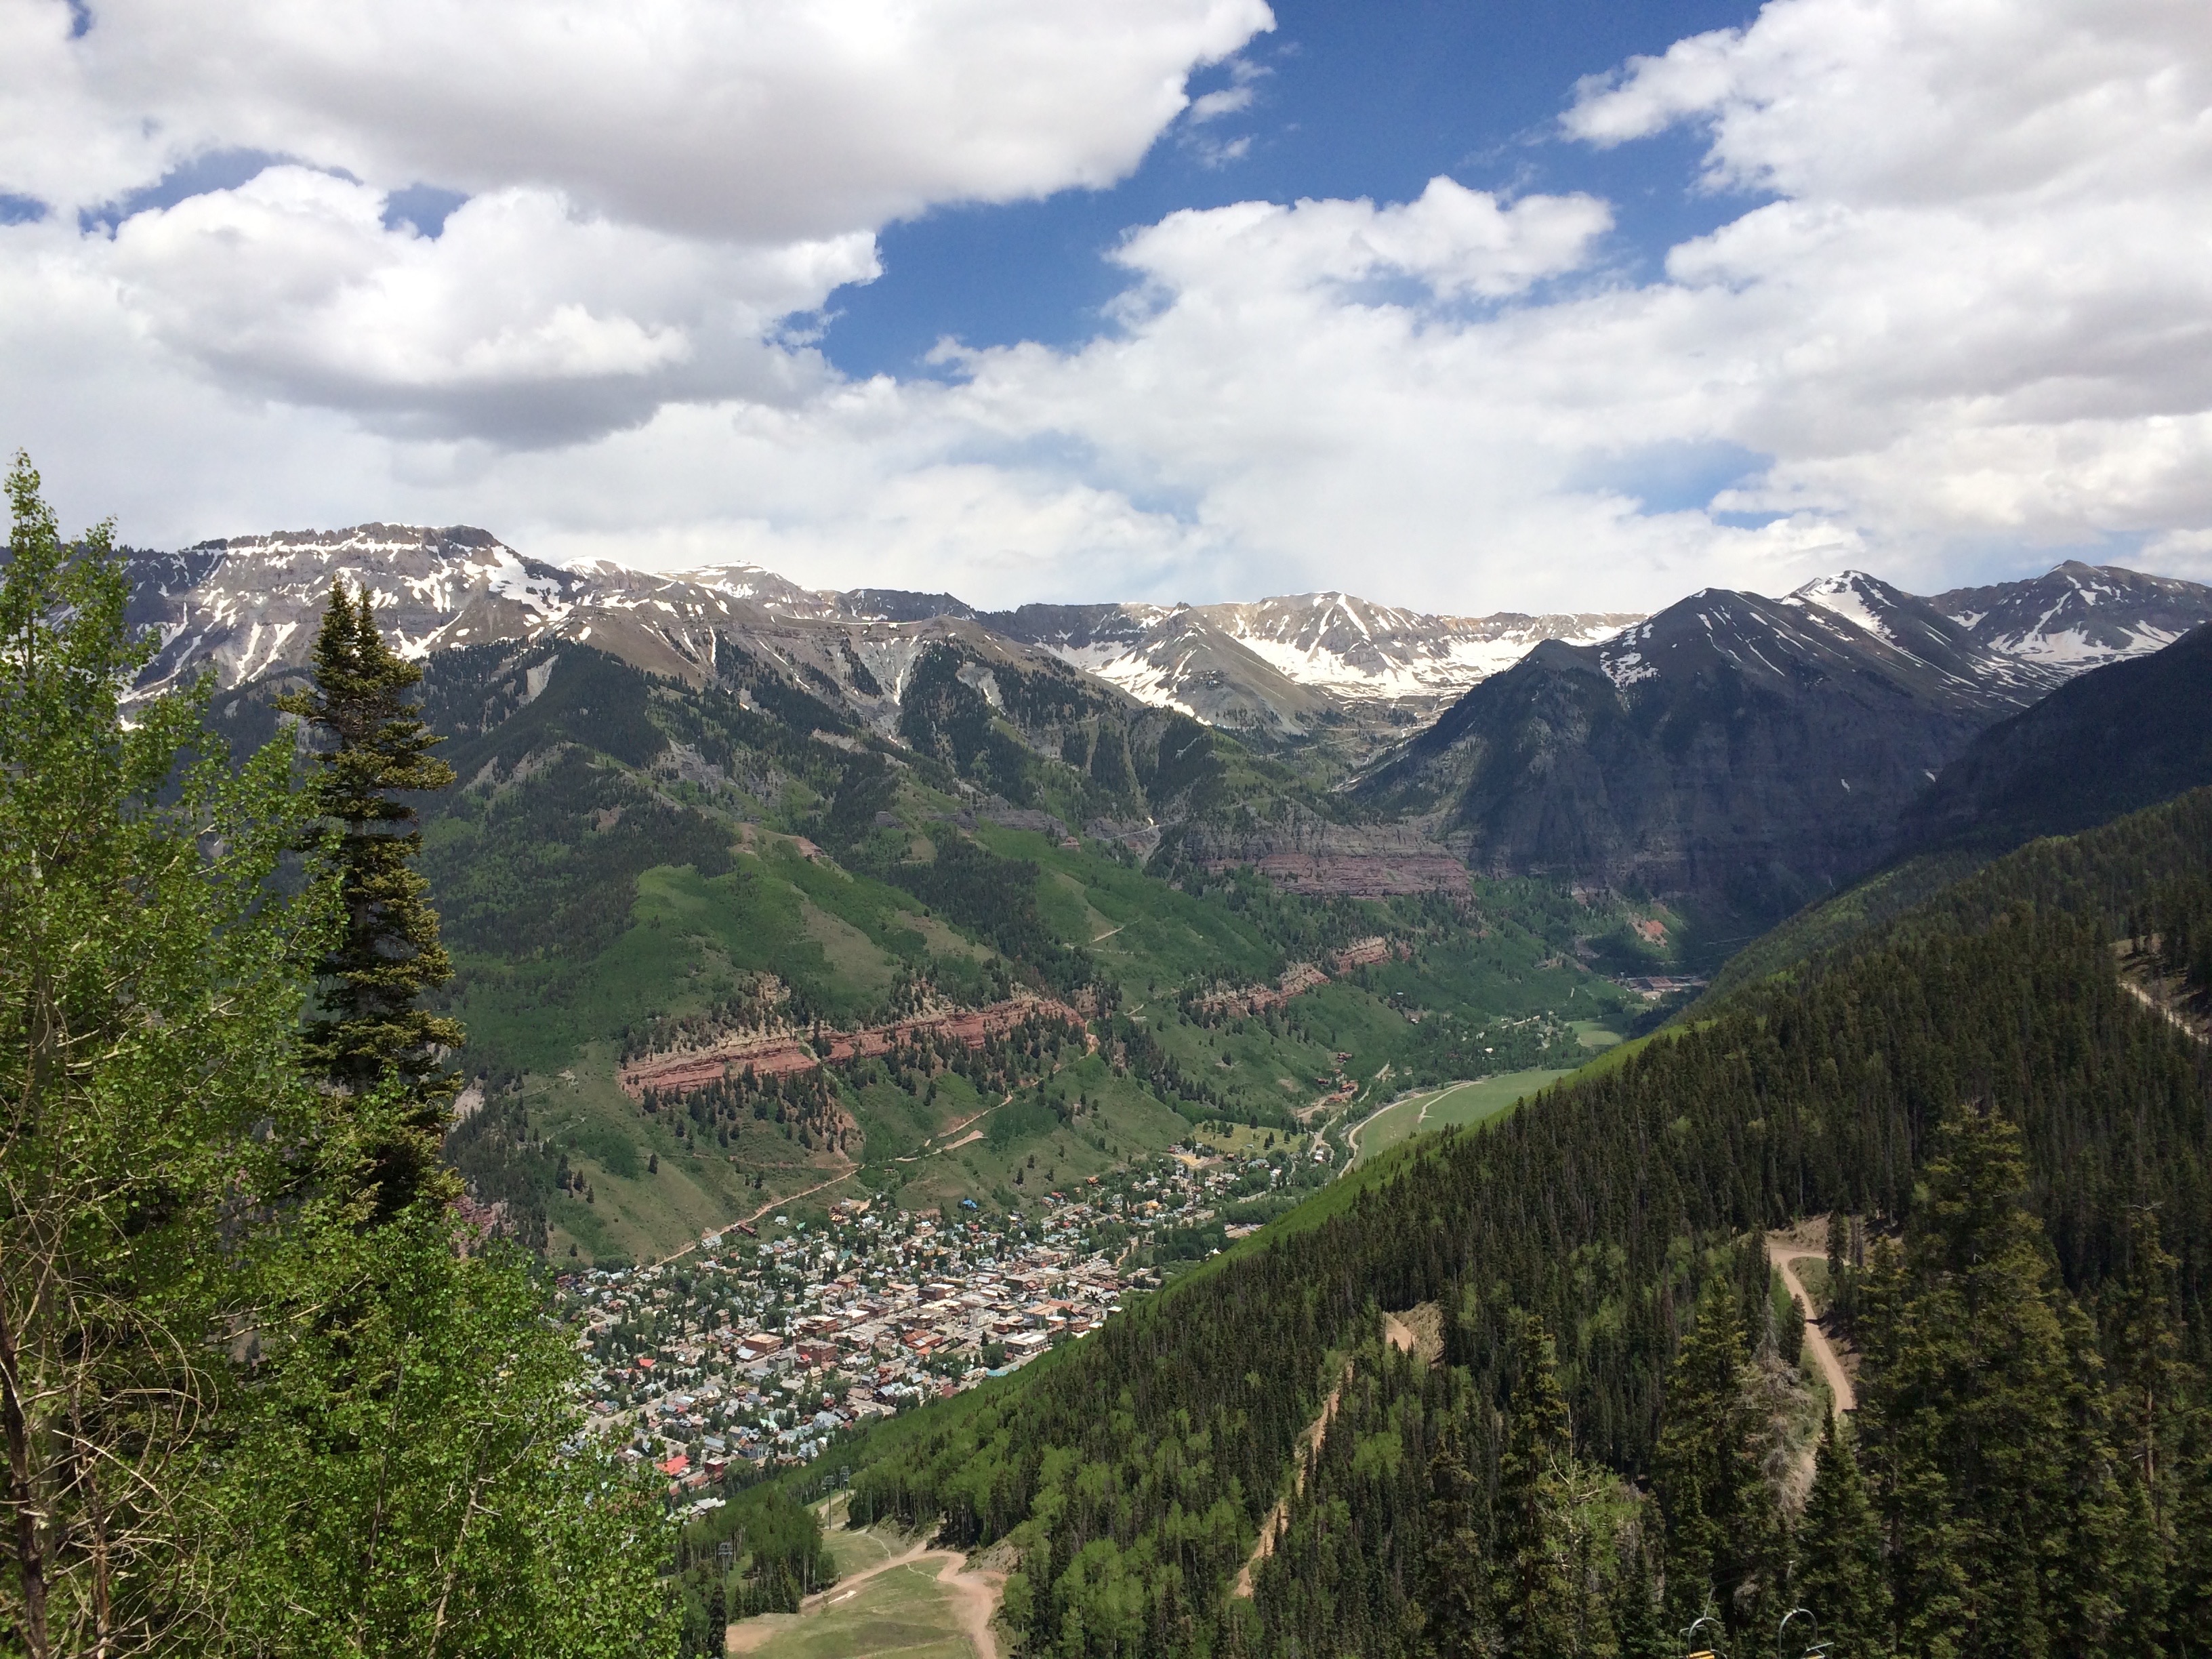
landscape, tree, walking, mountain, cloud, meadow, adventure, valley, mountain range, ridge, alps, plateau, fell, landform, mountain pass, geographical feature, mountainous landforms